Bhillama V

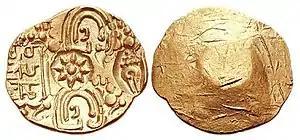
Coinage of Yadavas of Devagiri, king Bhillama V (1185–1193). Central lotus blossom, two "shri" signs, elephant, conch, and "[Bhilla]/madeva" in Devanagari above arrow right

Bhillama V (r. c. 1175–1191 CE) was the first sovereign ruler of the Seuna (Yadava) dynasty of Deccan region in India. A grandson of the Yadava king Mullagi, he carved out a principality in present-day Maharashtra by capturing forts in and around the Konkan region. Around 1175 CE, he grabbed the Yadava throne, supplanting the descendants of his uncle and an usurper. Over the next decade, he ruled as a nominal vassal of the Chalukyas of Kalyani, raiding the Gujarat Chaulukya and Paramara territories. After the fall of the Chalukya power, he declared sovereignty around 1187 CE, and fought with the Hoysala king Ballala II for control of the former Chalukya territory in present-day Karnataka. Around 1189 CE, he defeated Ballala in a battle at Soratur, but two years later, Ballala defeated him decisively.